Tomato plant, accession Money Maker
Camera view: vertical (180 deg); turntable rotation: 30 degrees
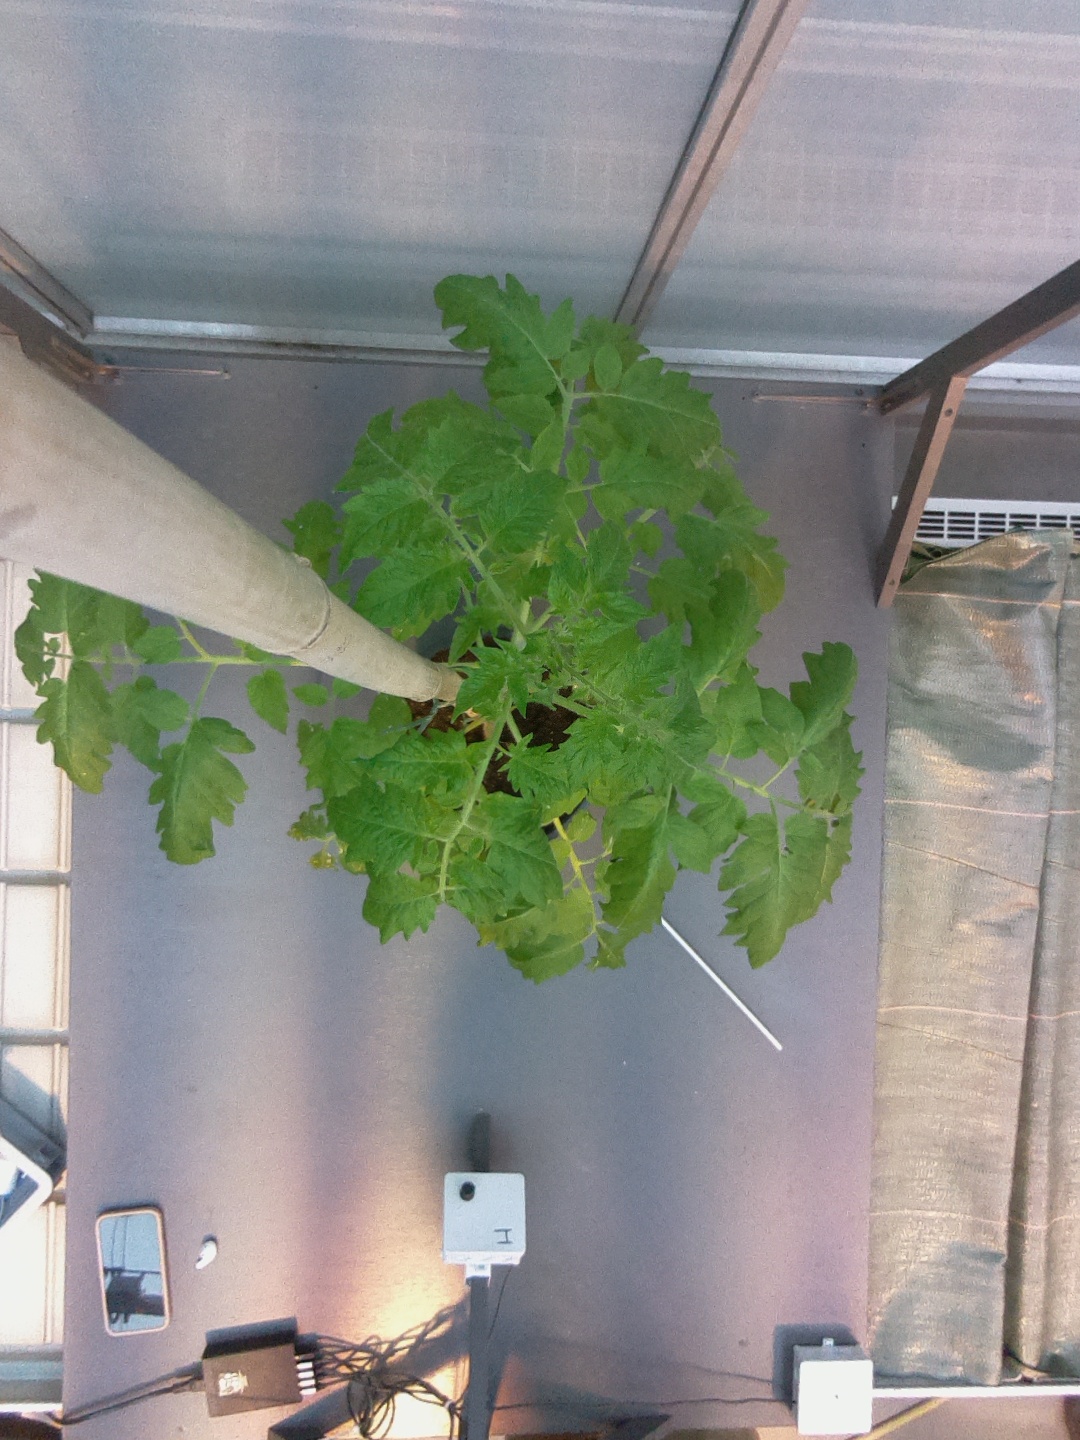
BBCH growth stage 53: 3 inflorescences visible